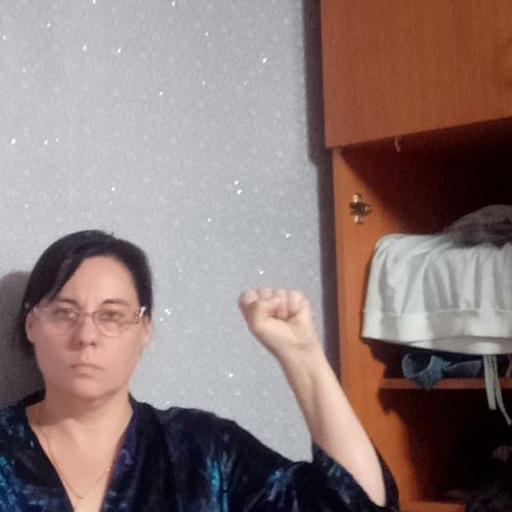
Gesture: fist